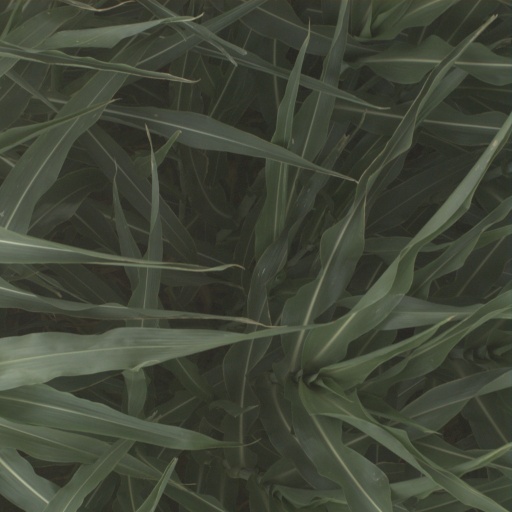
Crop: sorghum